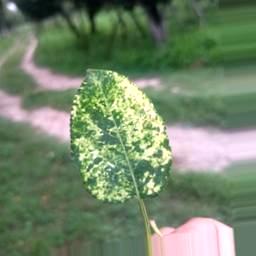
Label: Apple_Mosaic